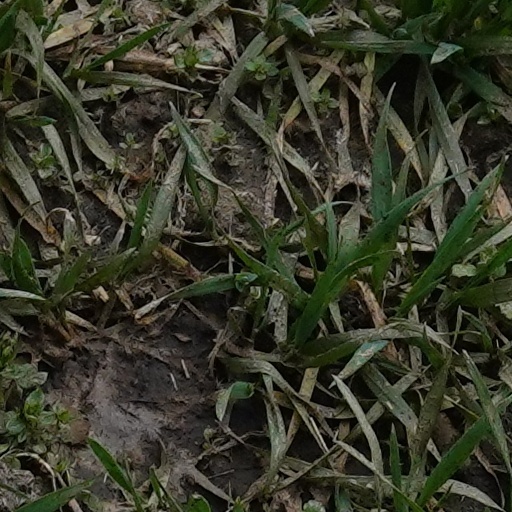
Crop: wheat